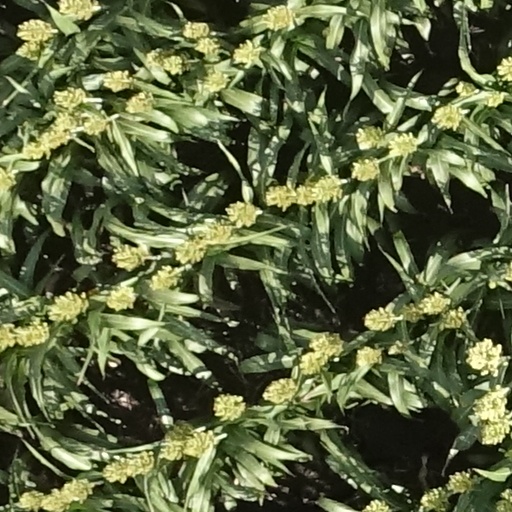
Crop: sorghum